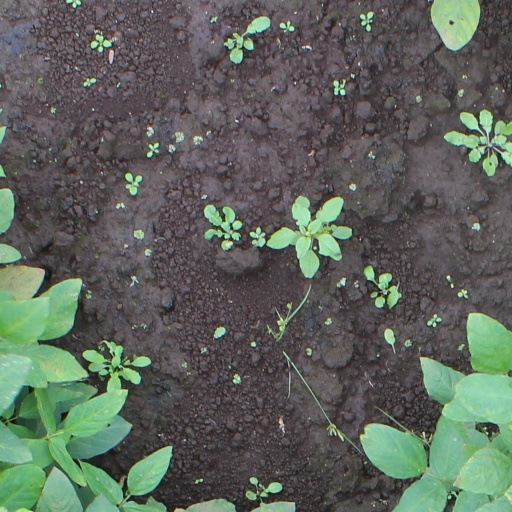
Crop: soybean